Dry ice

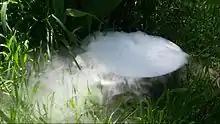
Dry ice in water

The most common use of dry ice is to preserve food, using non-cyclic refrigeration.